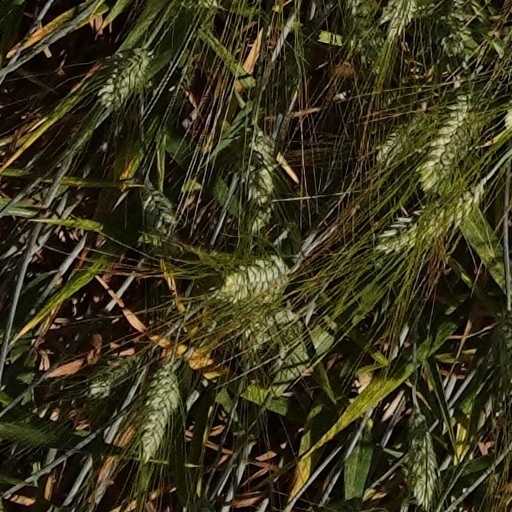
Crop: wheat